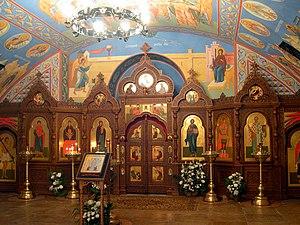
Le monastère Tchernigovski ou ermitage Tchernigovski est un ermitage de la laure de la Trinité-Saint-Serge, à trois kilomètres à l'est de la ville de Serguiev Possad. Il est situé sur la rive opposée à celle de l'ermitage de Gethsémani, dont seules une enceinte et une tour ont subsisté. Le monastère Tchernigovski a été attribué, au XIXᵉ siècle, à la laure de la Trinité-Saint-Serge à titre de succursale. En 2014, sur ce territoire de l'ermitage de Gethsémani, a été installée une section de la douzième direction principale du Ministère de la Défense nationale de la fédération de Russie.